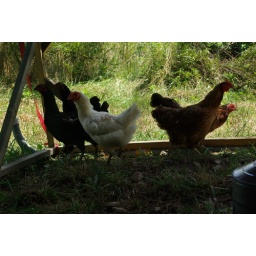
Our hens! Clearly, they could use a break from the roosters, as evidenced by the white hen's bare back.